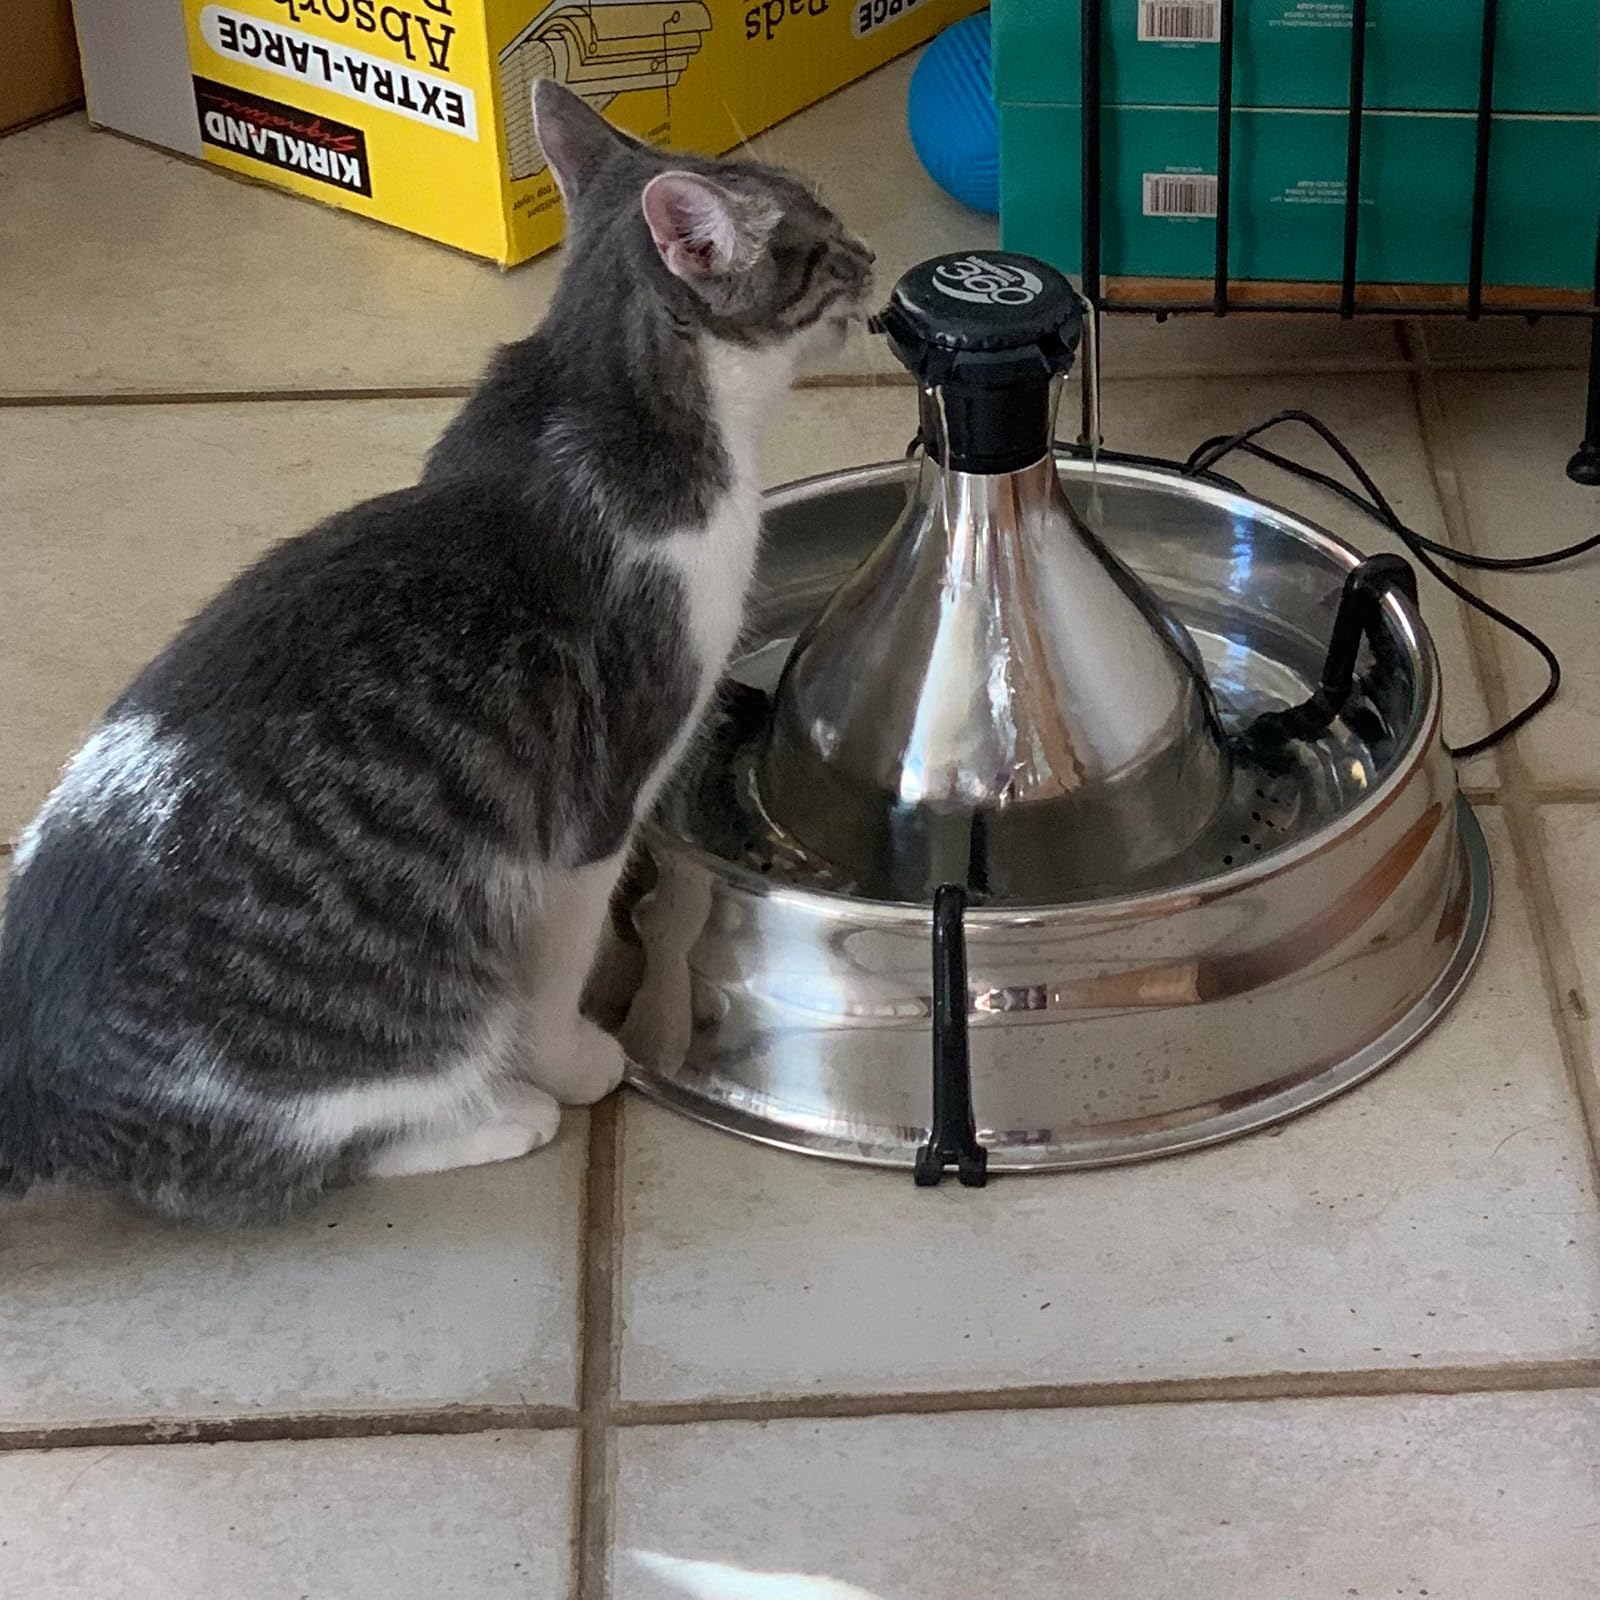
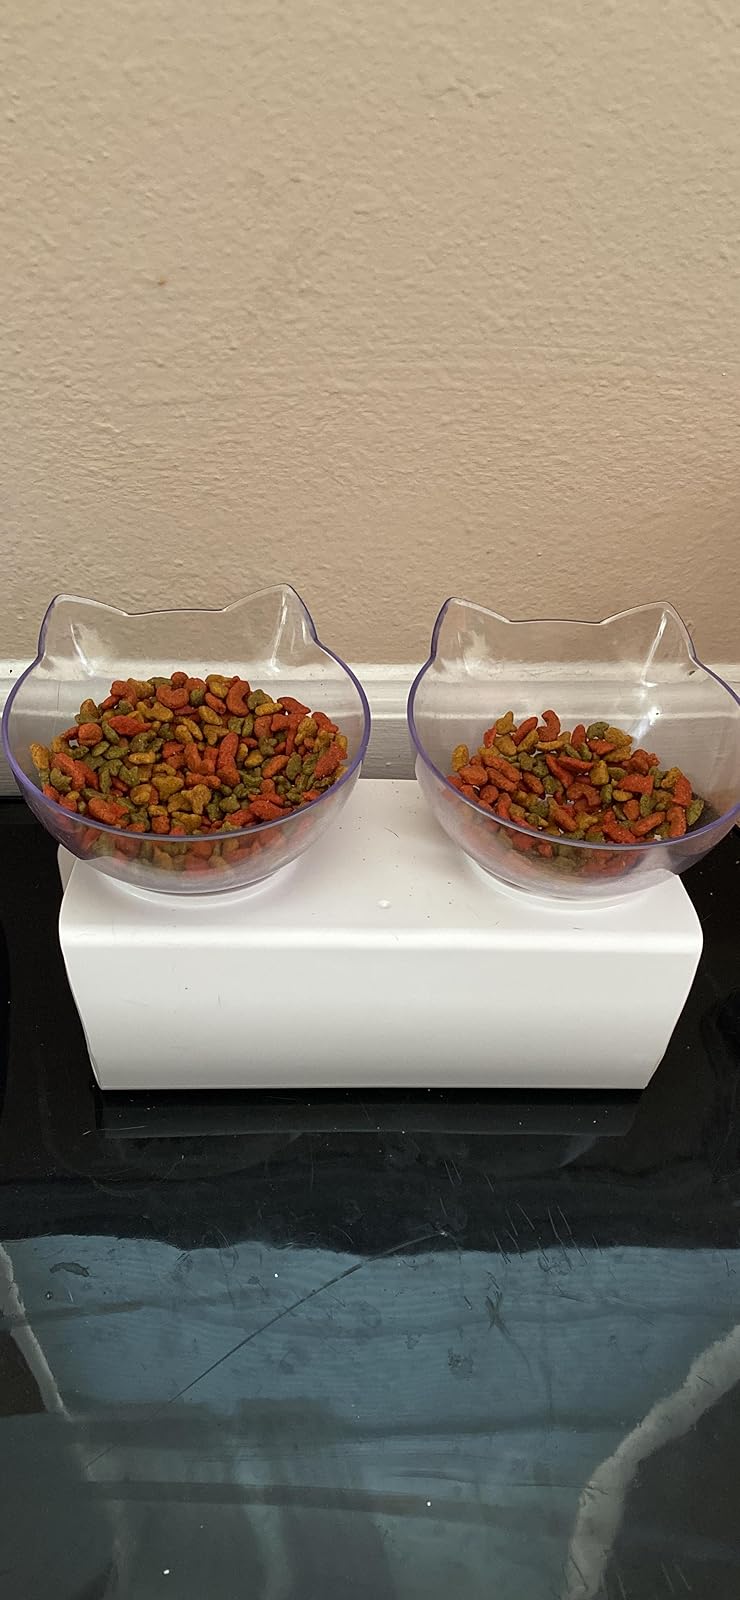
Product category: items_bowl
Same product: no